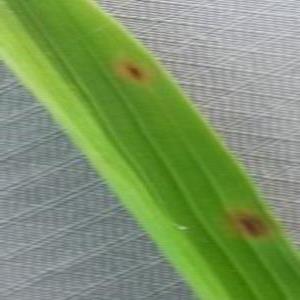
Disease: Brownspot